Cuesta College

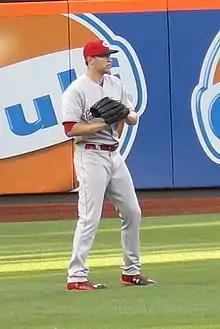
Jon Moscot

Cuesta has advanced to the CCCAA final four on four occasions, including third-place finishes in 1997 (when the team tallied a state-leading 44 wins) and 2002. All-time, Cuesta has produced 52 MLB Draft picks, including seven future Major League players.